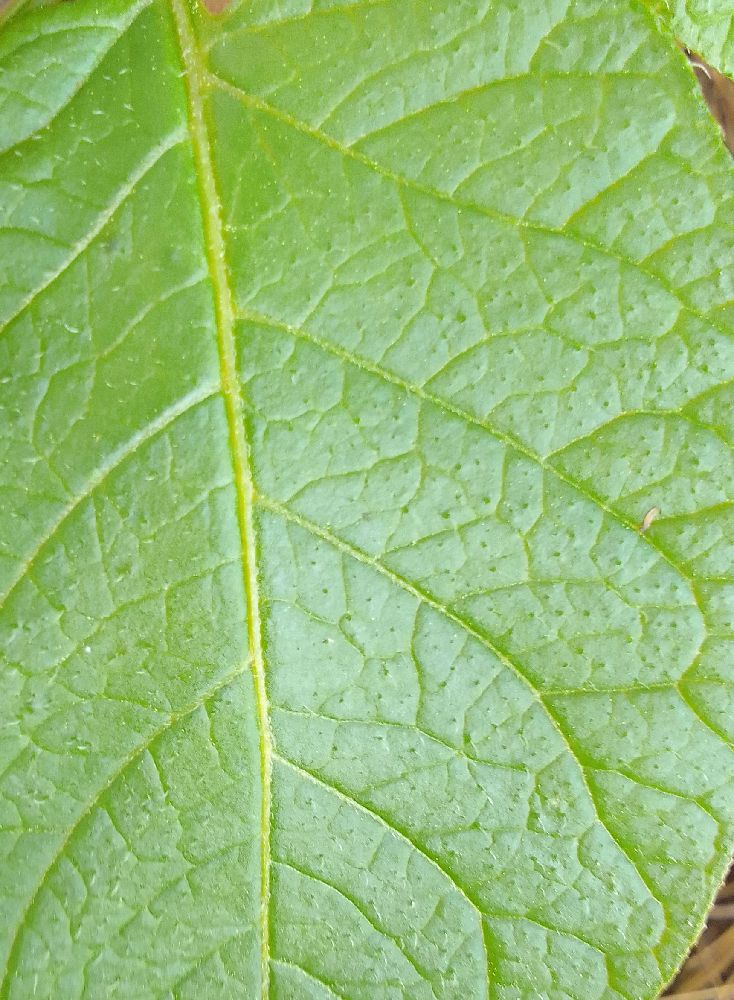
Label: Healthy